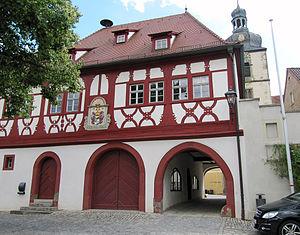
Markt Einersheim est une commune de Bavière, située dans l'arrondissement de Kitzingen, dans le district de Basse-Franconie. Elle couvre une superficie de 7,74 kilomètres carrés.